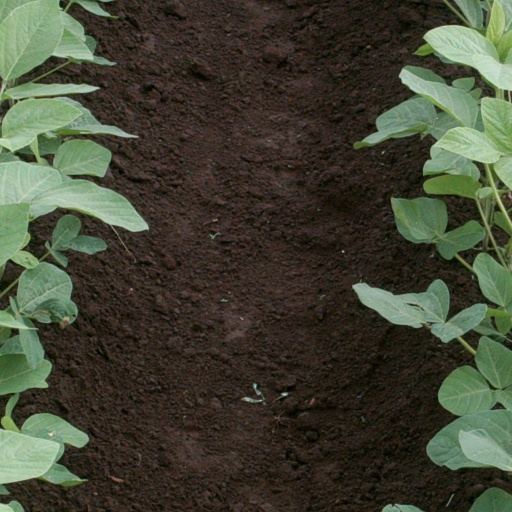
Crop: soybean